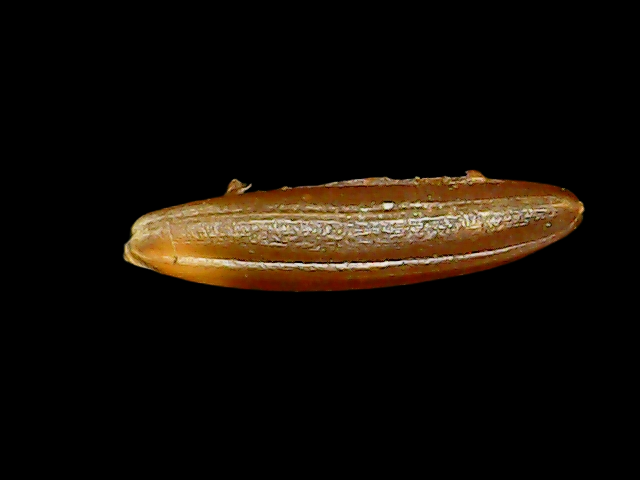
Rice variety: Binadhan20